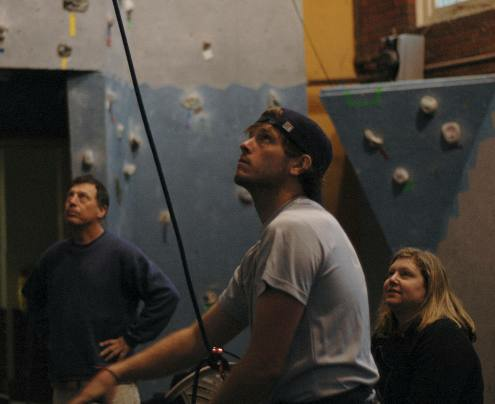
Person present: Yes